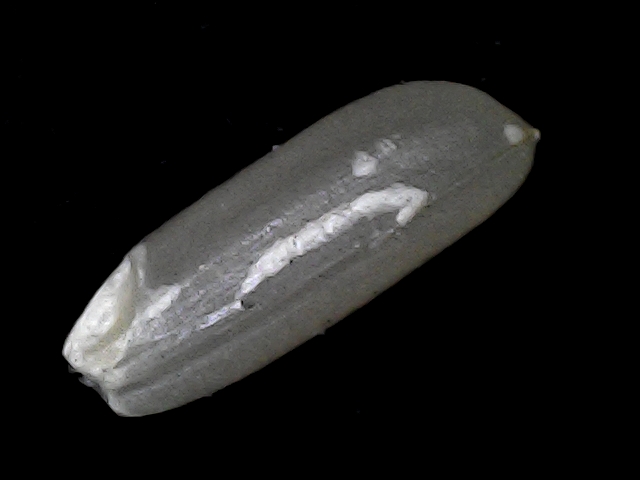
Rice variety: BD56